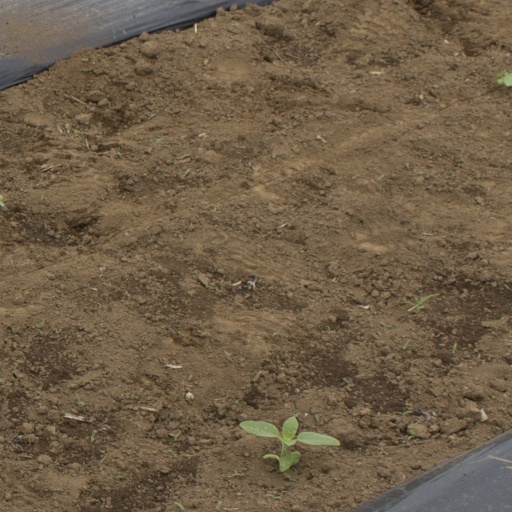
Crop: Jerusalem artichoke